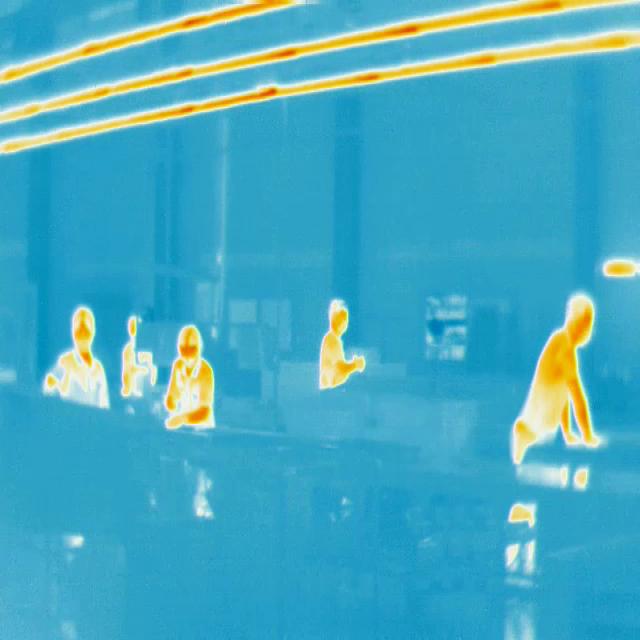
Detected objects:
label: person
label: person
label: person
label: person